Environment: real
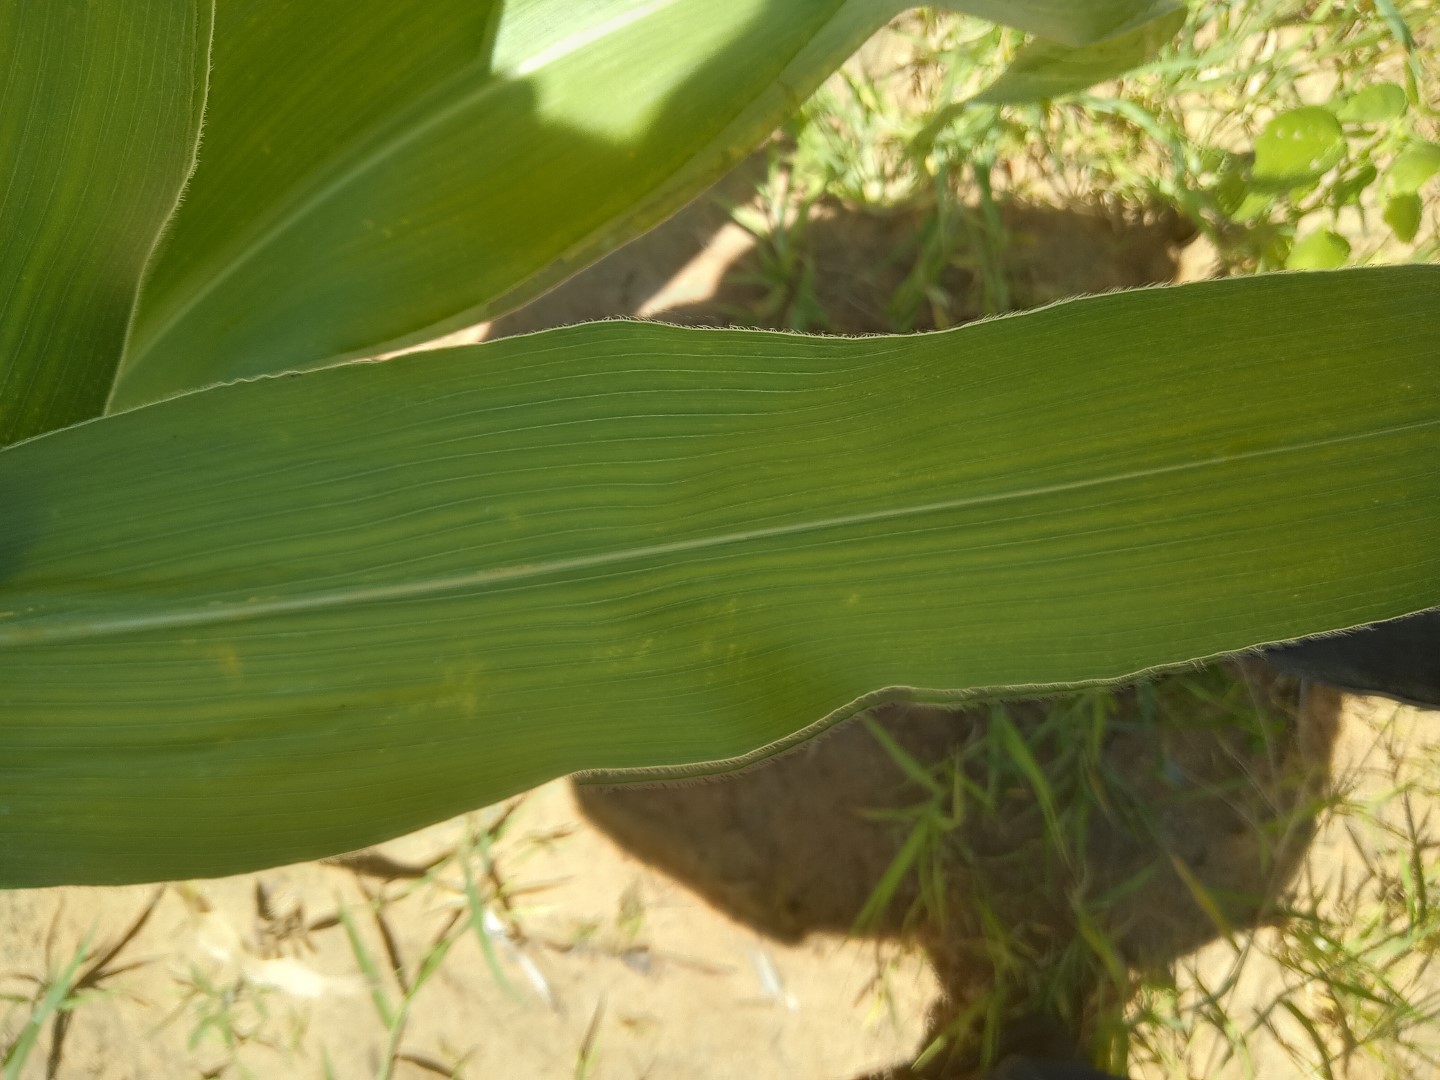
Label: healthy